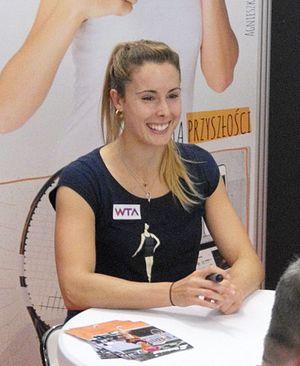
Alizé Cornet, née le 22 janvier 1990 à Nice, est une joueuse de tennis française, professionnelle depuis 2006.